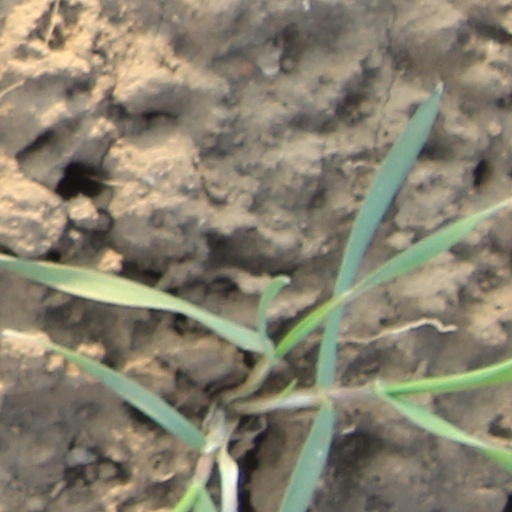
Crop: wheat